McDonnell Douglas F-15 Eagle

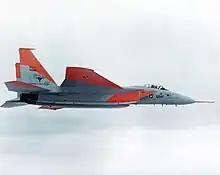
F-15A 71–0280, the first prototype

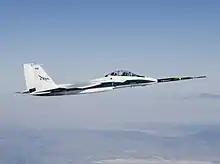
NASA F-15B Research Testbed, aircraft No. 836 (AF Ser. No. 74-0141). Note the Quiet Spike adaption to reduce and control sonic booms

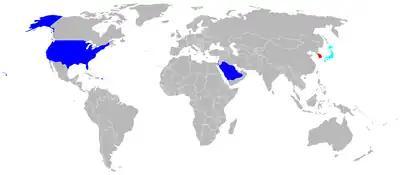
Operators

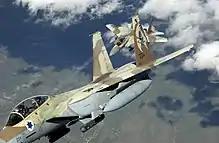
Two Israeli Air Force F-15I Ra'am from the 69th Squadron

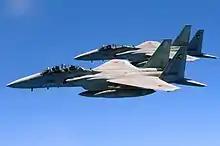
Japan Air Self-Defense Force F-15DJ and F-15J of the 306th TFS

Twelve prototypes were built and used for trials by the F-15 Joint Test Force at Edwards Air Force Base using McDonnell Douglas and United States Air Force personnel. Most prototypes were later used by NASA for trials and experiments.